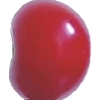
Label: cherry_sour